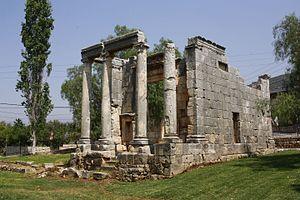
Le temple de Bziza au Liban Nord dans la région de Amioun العربية: أحد المعابد الموجودة على مرتفعات قرية بزيزااللبنانية وهي من من قرى قضاء الكورة في محافظة الشمال.
Le temple romain de Bziza est un temple romain datant du Iᵉʳ siècle et localisé dans le centre historique de la ville de Bziza, au Liban. C'est l'un des symboles de la présence romaine au Liban. Le temple est dédié à Azizos, issu de la religion cananéenne. Ce temple donne le nom de la ville puisque le nom de Bziza est un dérivé de « Beth Azizo » voulant dire « Temple d'Azizo ». Azizos est identifié comme Arès par Julien l'Apostat.